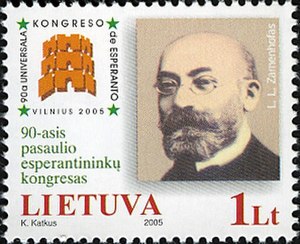
Esperantoverdenskongressen
Esperantoverdenskongressen har den længste tradition blandt internationale esperantosammenkomster og har næsten uafbrudt været afholdt i mere end hundrede år. Kongresserne er blevet af holdt hvert år siden 1905 undtagen under de to verdenskrige. Det Internationale Esperantoforbund har organiseret disse kongresser lige siden 1920'erne.